Kyogle

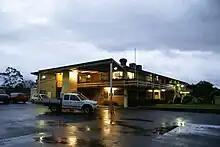
Kyogle Golf Club House

Kyogle is home to one of Australia's big things in the form of the Big Bush Turkey. This is located at the southern end of the town on Summerland Way.